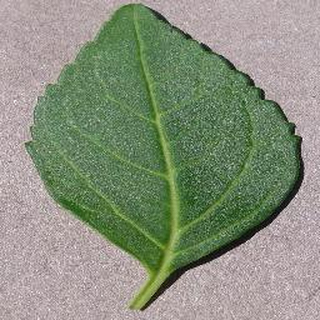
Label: healthy_cherry